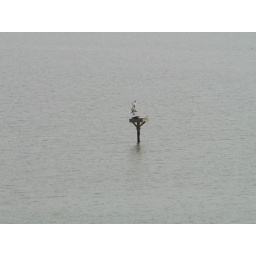
A bird building a nest on the Rappahannock river in Virginia